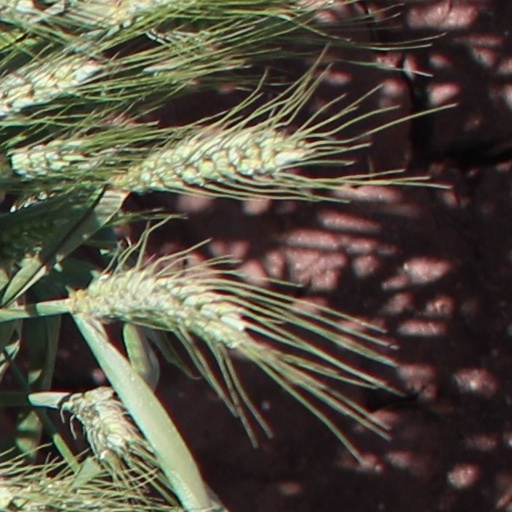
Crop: wheat